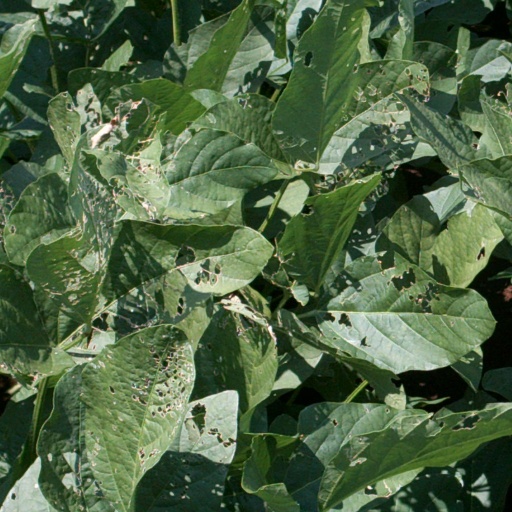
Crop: soybean